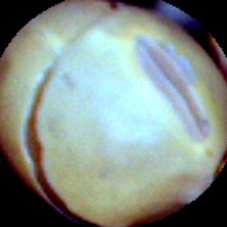
Label: Skin-damaged